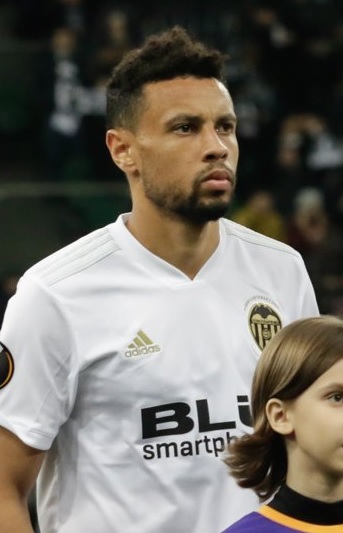
ฟร็องซิส กอเกอแล็ง

| name = ฟร็องซิส กอเกอแล็ง
| image = Francis Coquelin 2019.jpg
| image_size = 200
| caption = กอเกอแล็งขกับสโมสรฟุตบอลบาเลนเซีย|บาเลนเซียใน ค.ศ. 2019
| fullname = ฟร็องซิส กอเกอแล็ง
| birth_place = Laval, Mayenne|ลาวาล, ฝรั่งเศส
| position = กองกลาง|กองกลางตัวรับ
| currentclub = สโมสรฟุตบอลบิยาร์เรอัล|บิยาร์เรอัล
| youthyears1 = 2000–2005 |youthclubs1 = อาแอ็ส ดู เบอร์นีย์
| youthyears2 = 2005–2008 |youthclubs2 = สตาดลาวาลัว
| youthyears3 = 2008–2009 |youthclubs3 = สถาบันสโมสรฟุตบอลอาร์เซนอล|อาร์เซนอล
| years1 = 2008–2018
| clubs1 = สโมสรฟุตบอลอาร์เซนอล|อาร์เซนอล
| caps1 = 105
| goals1 = 0
| years2 = 2010–2011
| clubs2 = → สโมสรฟุตบอลลอรีย็อง|ลอรีย็อง (ยืมตัว)
| caps2 = 24
| goals2 = 1
| years3 = 2013–2014
| clubs3 = → เอสเซไฟรบูร์ก|ไฟรบูร์ก (ยืมตัว)
| caps3 = 16
| goals3 = 0
| years4 = 2014
| clubs4 = → สโมสรฟุตบอลชาร์ลตันแอธเลติก|ชาร์ลตันแอธเลติก (ยืมตัว)
| caps4 = 5
| goals4 = 0
| years5 = 2018–2020
| clubs5 = สโมสรฟุตบอลบาเลนเซีย|บาเลนเซีย
| caps5 = 61
| goals5 = 1
| years6 = 2020–
| clubs6 = สโมสรฟุตบอลบิยาร์เรอัล|บิยาร์เรอัล
| caps6 = 42
| goals6 = 2
| nationalyears1 = 2007–2008 |nationalteam1 = ฟุตบอลทีมชาติฝรั่งเศสรุ่นอายุไม่เกิน 17 ปี|ฝรั่งเศส อายุไม่เกิน 17 ปี |nationalcaps1 = 3 |nationalgoals1 = 0
| nationalyears2 = 2008–2009 |nationalteam2 = ฟุตบอลทีมชาติฝรั่งเศสรุ่นอายุไม่เกิน 18 ปี|ฝรั่งเศส อายุไม่เกิน 18 ปี |nationalcaps2 = 5 |nationalgoals2 = 0
| nationalyears3 = 2009–2010 |nationalteam3 = ฟุตบอลทีมชาติฝรั่งเศสรุ่นอายุไม่เกิน 19 ปี|ฝรั่งเศส อายุไม่เกิน 19 ปี |nationalcaps3 = 16|nationalgoals3 = 0
| nationalyears4 = 2010–2011 |nationalteam4 = ฟุตบอลทีมชาติฝรั่งเศสรุ่นอายุไม่เกิน 20 ปี|ฝรั่งเศส อายุไม่เกิน 20 ปี |nationalcaps4 = 12|nationalgoals4 = 0
| nationalyears5 = 2011–2012 |nationalteam5 = ฟุตบอลทีมชาติฝรั่งเศสรุ่นอายุไม่เกิน 21 ปี|ฝรั่งเศส อายุไม่เกิน 21 ปี |nationalcaps5 = 7 |nationalgoals5 = 0
ฟร็องซิส กอเกอแล็ง (; เกิด 13 พฤษภาคม ค.ศ. 1991) เป็นนักฟุตบอลชาวฝรั่งเศส ปัจจุบันเล่นในตำแหน่งกองกลาง|กองกลางตัวรับให้กับสโมสรฟุตบอลบิยาร์เรอัล|บิยาร์เรอัล สโมสรในลาลิกา
==เกียรติประวัติ==
อาร์เซนอล เยาวชน
*เอฟเอยูธคัพ: เอฟเอยูธคัพ ฤดูกาล 2008–09|2008–09
อาร์เซนอล
*เอฟเอคัพ: เอฟเอคัพ ฤดูกาล 2014–15|2014–15, เอฟเอคัพ ฤดูกาล 2016–17|2016–17
*เอฟเอคอมมิวนิตีชิลด์: เอฟเอคอมมิวนิตีชิลด์ 2015|2015
บาเลนเซีย
*โกปาเดลเรย์: โกปาเดลเรย์ ฤดูกาล 2018–19|2018–19
บิยาร์เรอัล
* ยูฟ่ายูโรปาลีก: ยูฟ่ายูโรปาลีก ฤดูกาล 2020–21|2020–21
ฝรั่งเศส อายุไม่เกิน 19 ปี
*ฟุตบอลเยาวชนชิงแชมป์แห่งชาติรุ่นอายุไม่เกิน 19 ปี: ฟุตบอลเยาวชนชิงแชมป์แห่งชาติรุ่นอายุไม่เกิน 19 ปี 2010|2010
== อ้างอิง ==
==แหล่งข้อมูลอื่น==
*
* France profile at FFF
* Francis Coquelin Profile at Arsenal.com
หมวดหมู่:บุคคลที่เกิดในปี พ.ศ. 2534
หมวดหมู่:บุคคลที่ยังมีชีวิตอยู่
หมวดหมู่:นักฟุตบอลชาวฝรั่งเศส
หมวดหมู่:ผู้เล่นในพรีเมียร์ลีก
หมวดหมู่:ผู้เล่นในลาลิกา
หมวดหมู่:ผู้เล่นสโมสรฟุตบอลอาร์เซนอล
หมวดหมู่:ผู้เล่นสโมสรฟุตบอลลอรีย็อง
หมวดหมู่:ผู้เล่นเอ็สเซ ไฟรบวร์ค
หมวดหมู่:ผู้เล่นสโมสรฟุตบอลชาร์ลตันแอธเลติก
หมวดหมู่:ผู้เล่นสโมสรฟุตบอลบาเลนเซีย
หมวดหมู่:ผู้เล่นสโมสรฟุตบอลบิยาร์เรอัล
หมวดหมู่:กองกลางฟุตบอล
หมวดหมู่:บุคคลจากจังหวัดมาแยน